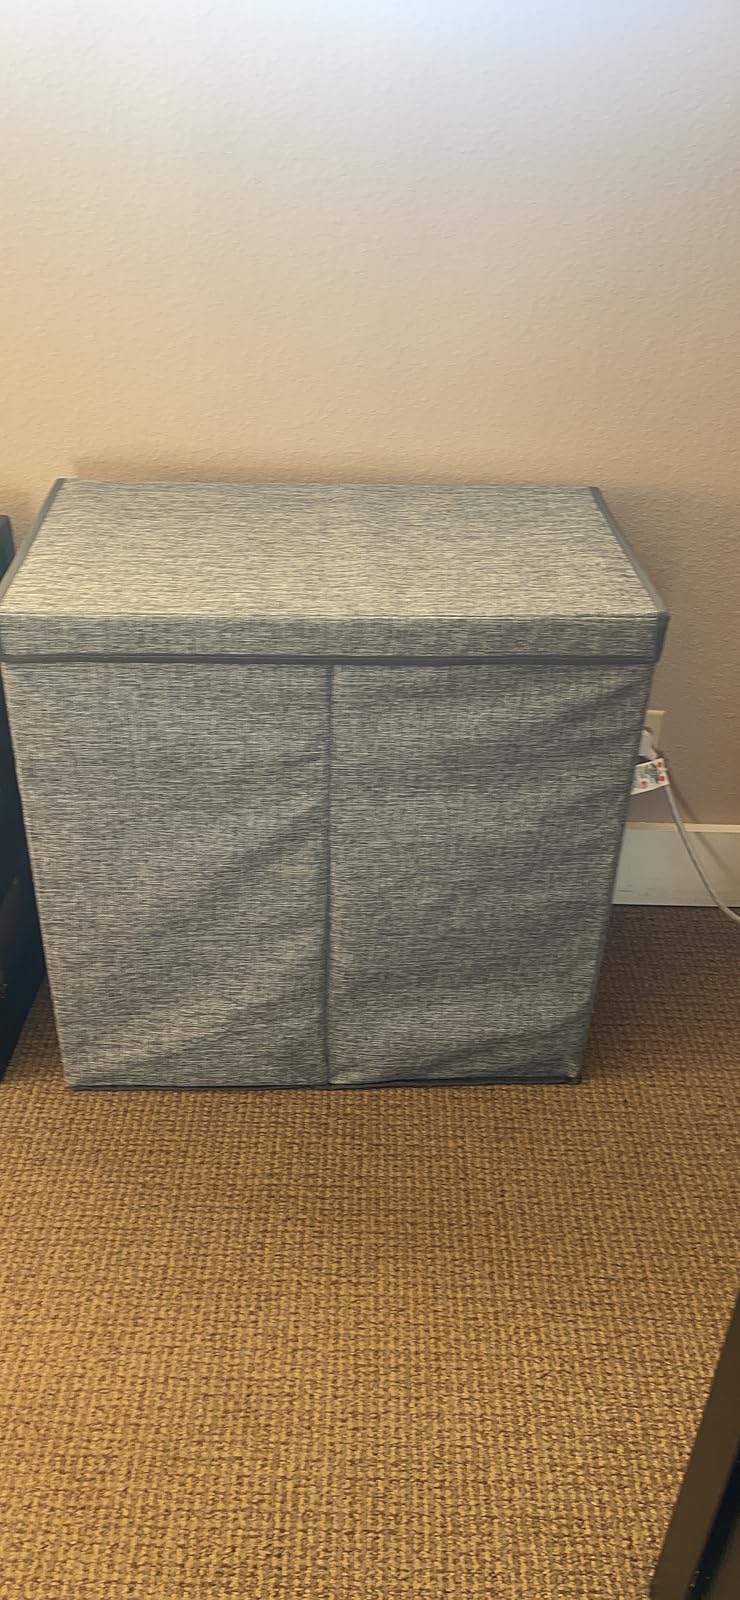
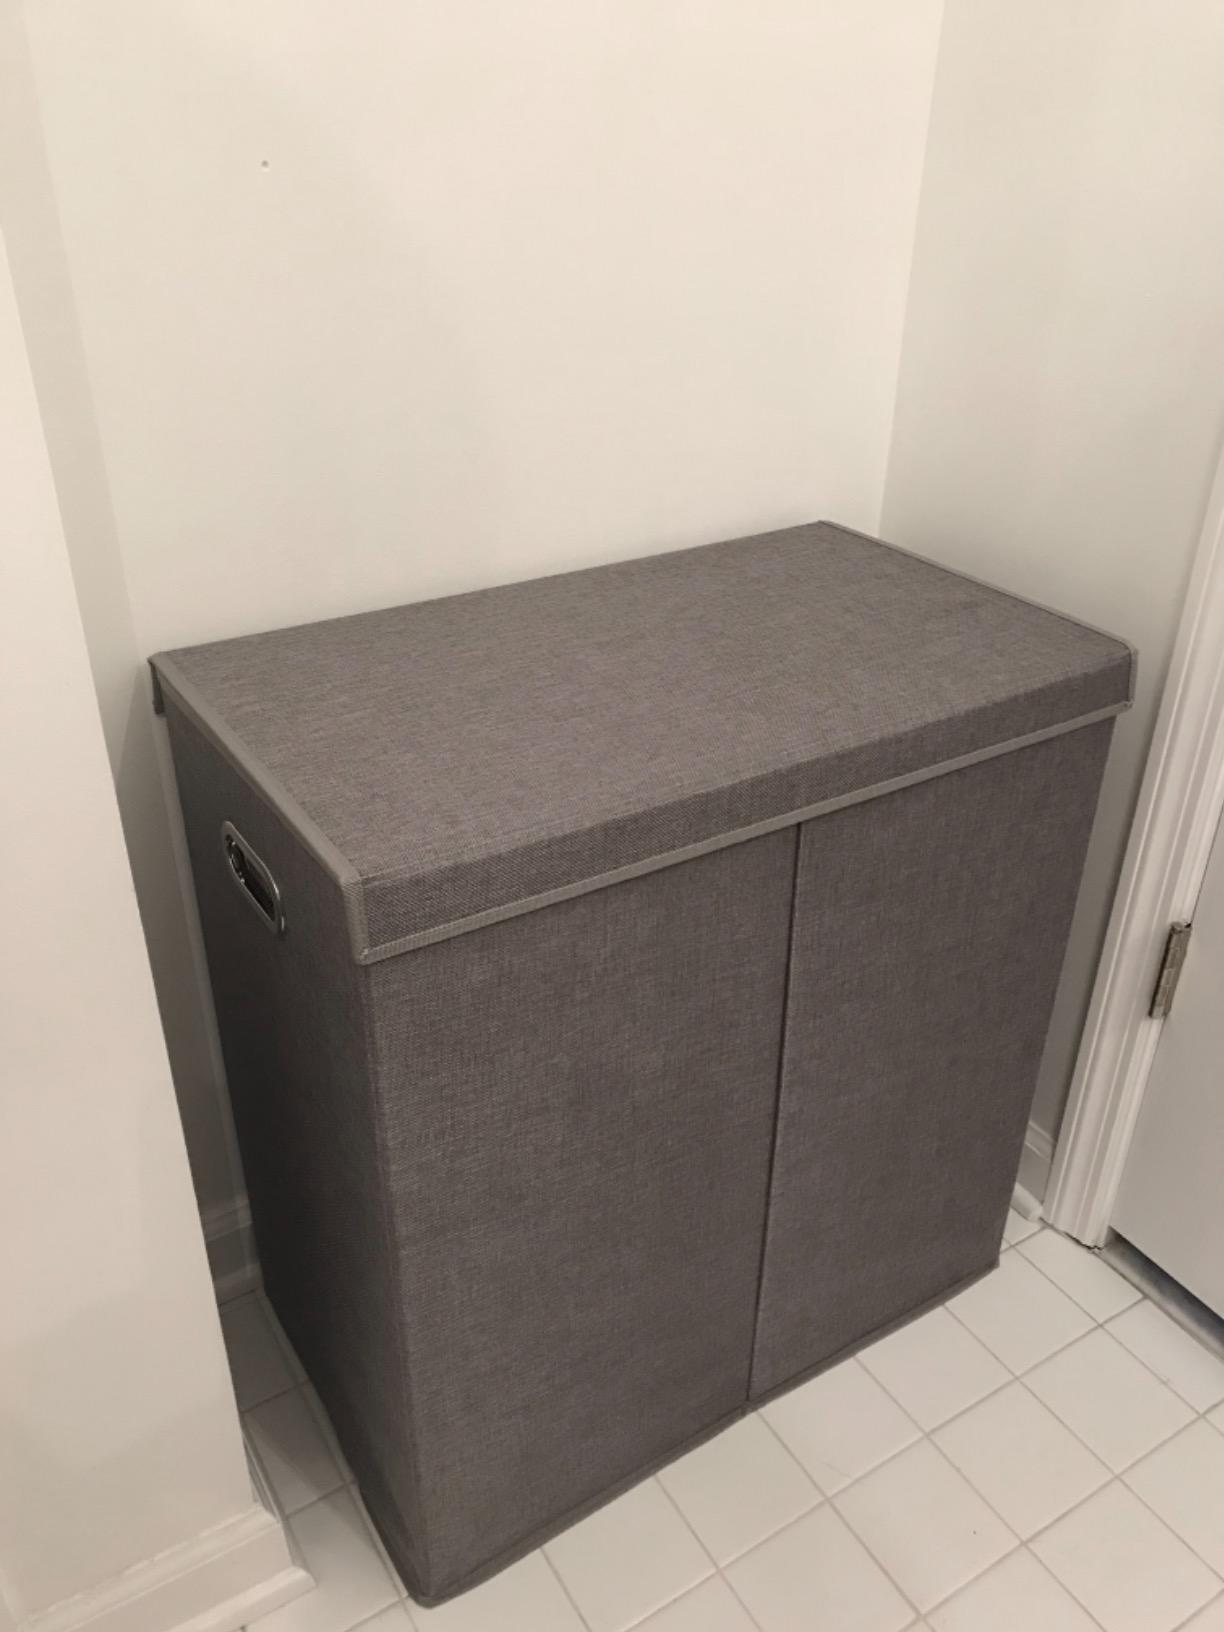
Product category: items_hamper
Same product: yes